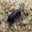
Label: beetle